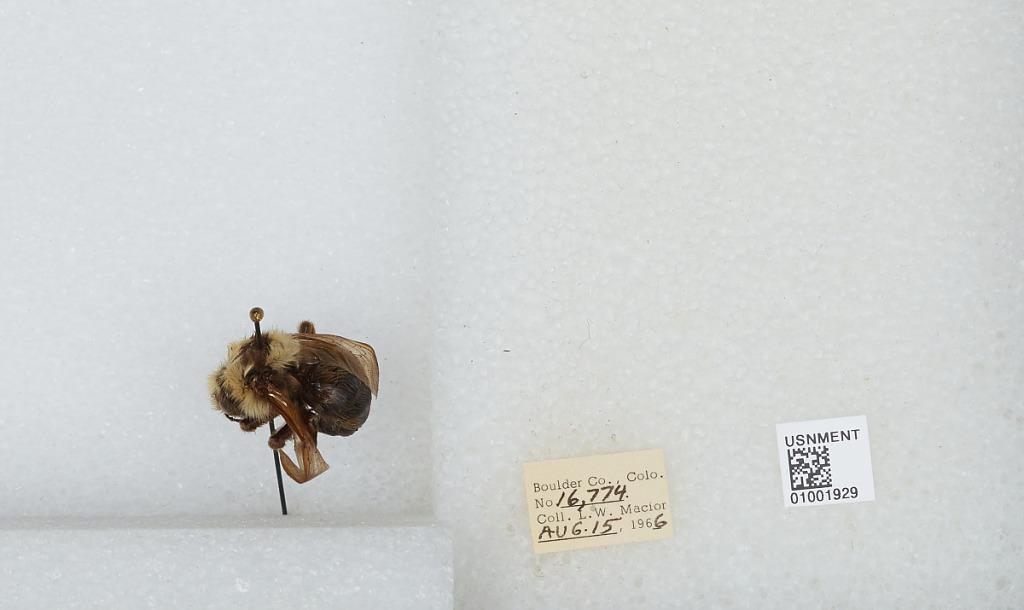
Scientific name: Bombus (Psithyrus) insularis (Smith)
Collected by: L. Macior
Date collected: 1966-8-15
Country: United States
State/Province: Colorado
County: Boulder
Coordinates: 40.015, -105.27